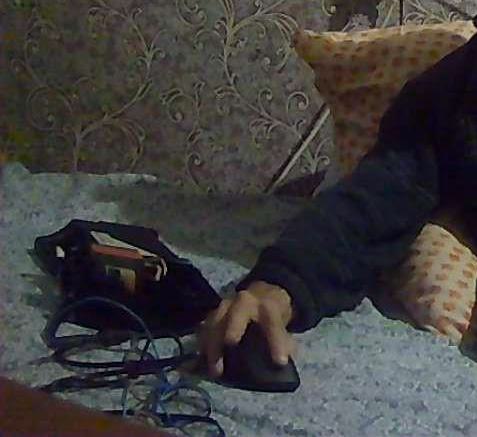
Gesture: no_gesture